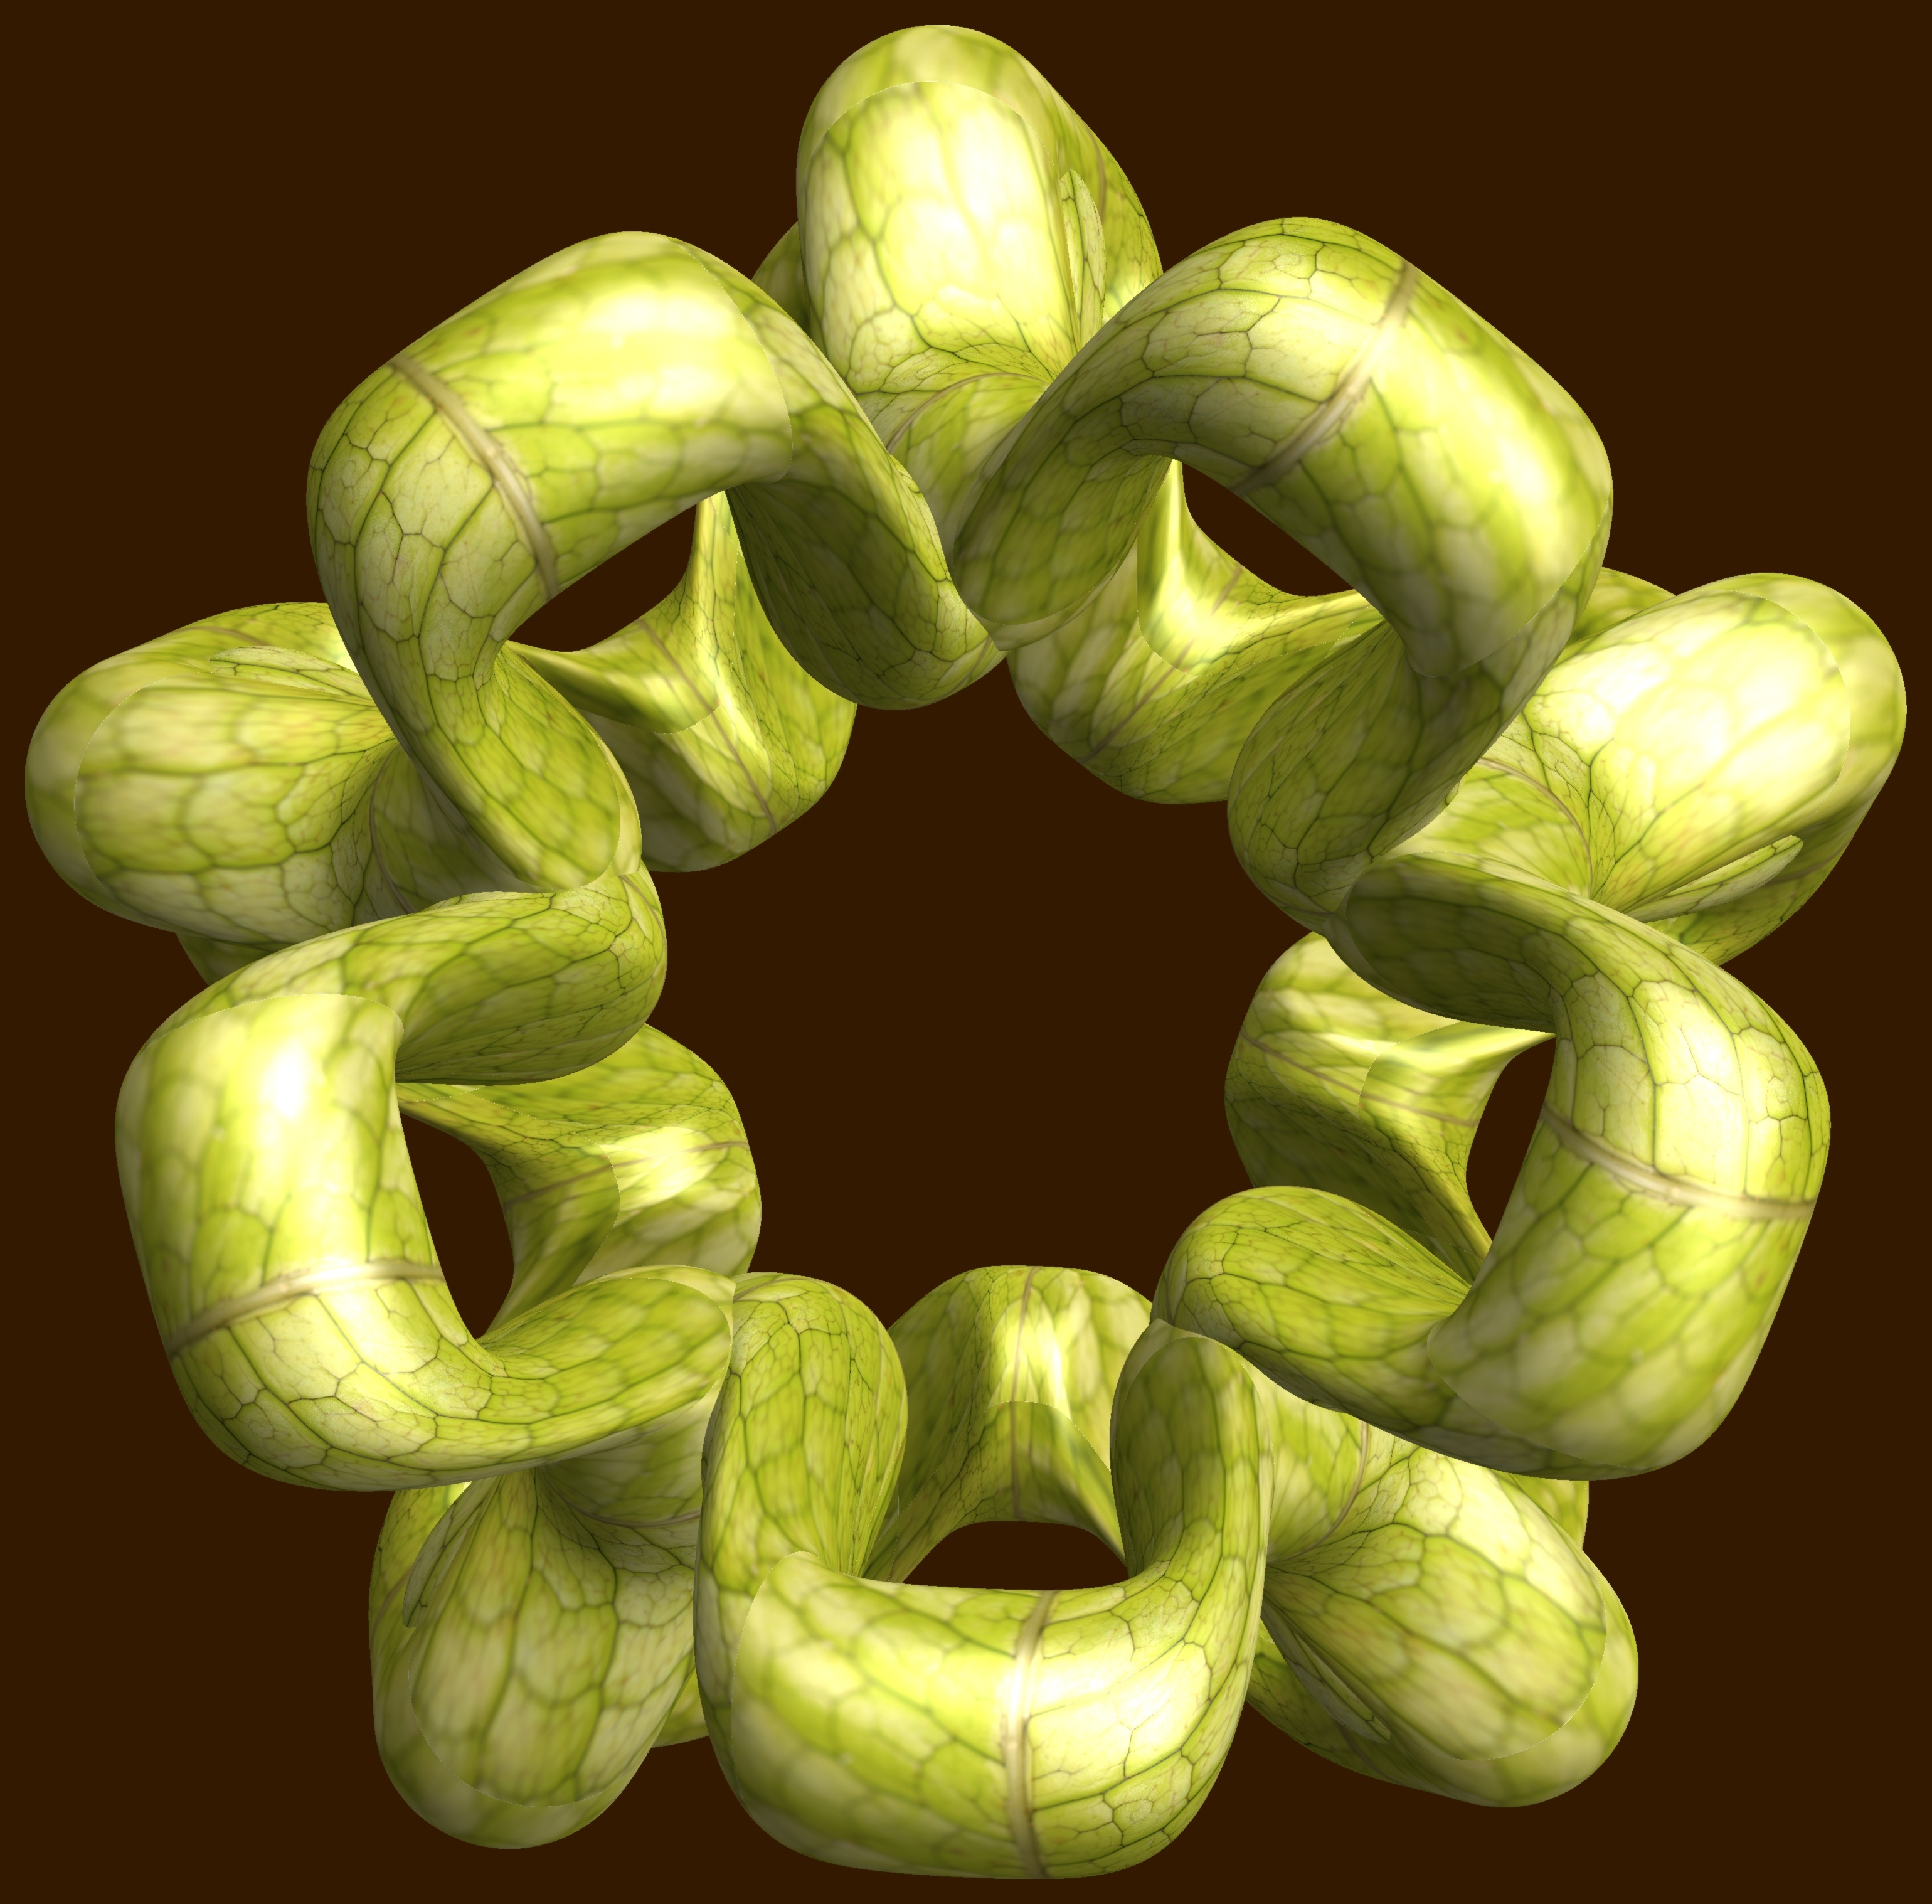
abstract, structure, texture, flower, number, pattern, food, green, produce, geometry, yellow, gourd, sculpture, art, design, symmetry, 3d, graphic, shape, torus, mathematica, cg, parametricplot3d, code, program, algorithm, mapping, geometricsculpture